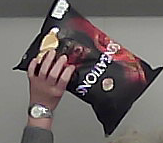
Product: lays_chill